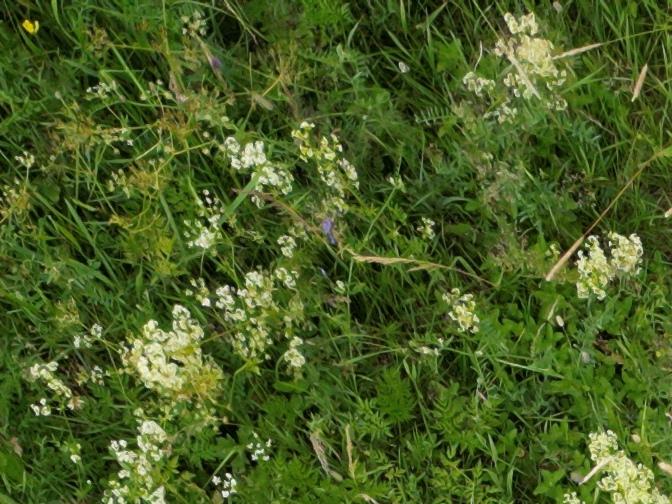
Flowers visible: yarrow flowers, yarrow flowers, yarrow flowers, yarrow flowers, yarrow flowers, yarrow flowers, yarrow flowers, yarrow flowers